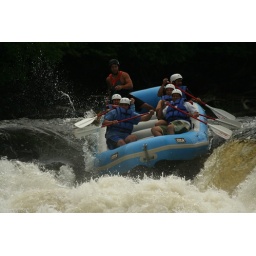
white water rafting in wisconsin